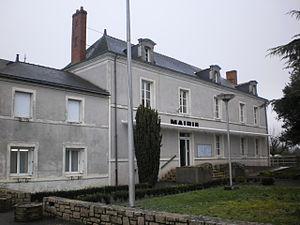
Belligné (Loire-Atlantique, France) - mairie
Belligné est une ancienne commune de l'Ouest de la France, située dans le département de la Loire-Atlantique, en région Pays de la Loire, devenue le 1ᵉʳ janvier 2016, une commune déléguée de la commune nouvelle de Loireauxence.